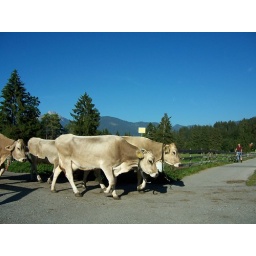
Cows cross the bike path near Reutte, Austria. Art (on bike) is in the background.